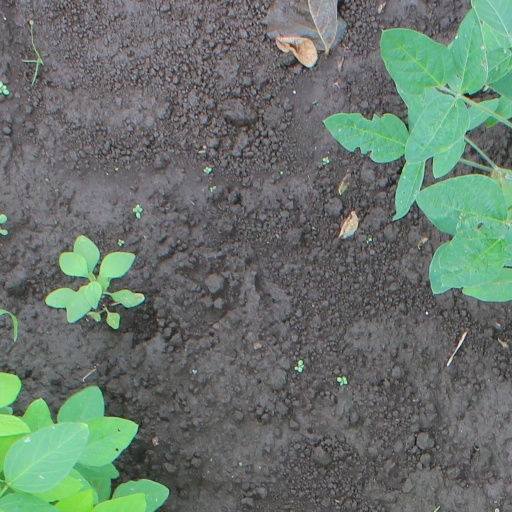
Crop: soybean